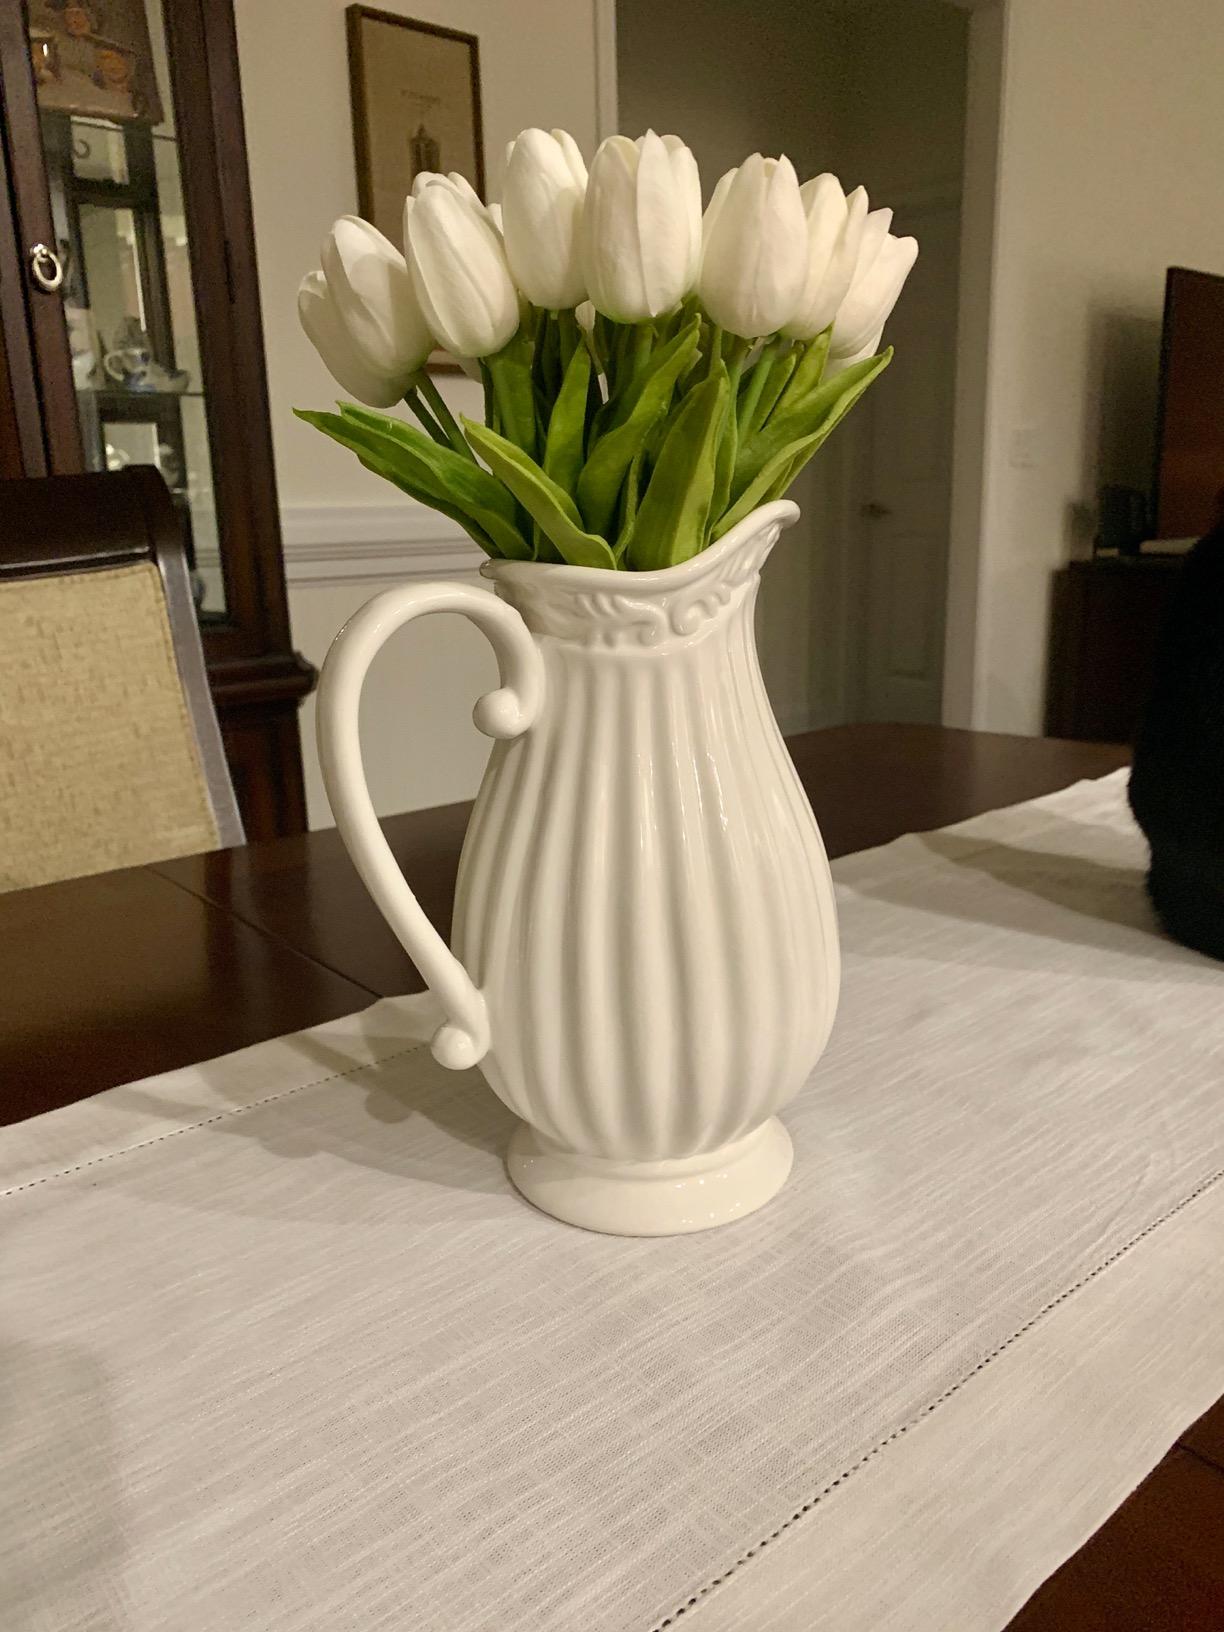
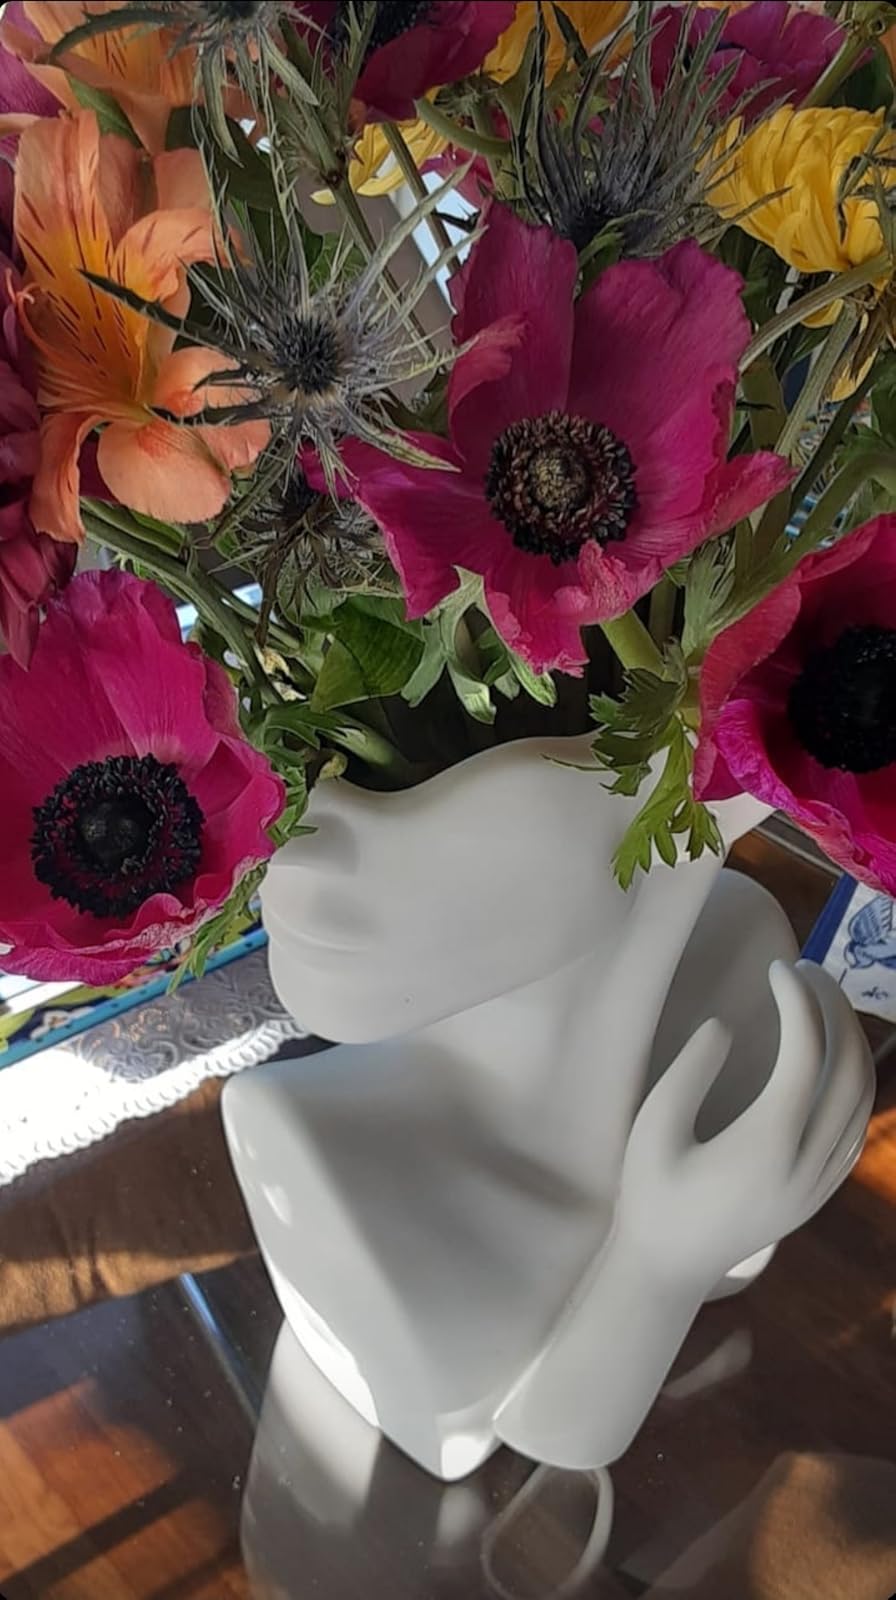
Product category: vase
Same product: no